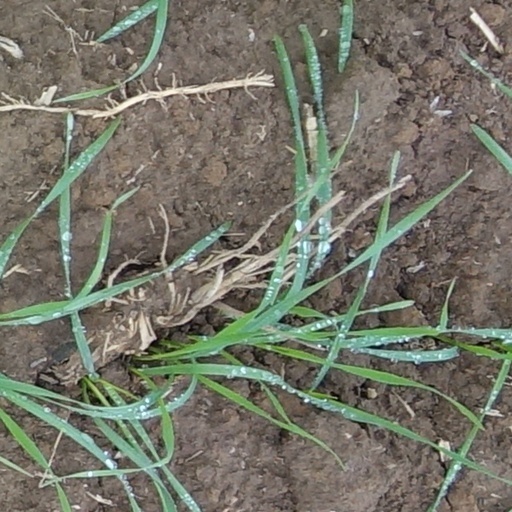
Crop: wheat